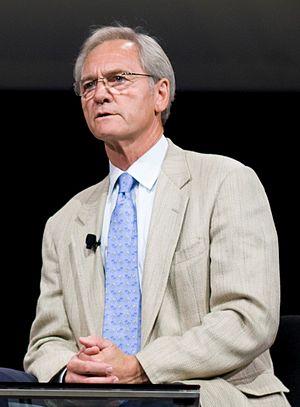
Donald Eugene Siegelman, dit Don Siegelman, né le 24 février 1946 à Mobile en Alabama, est un homme politique démocrate américain. Il est gouverneur de l'Alabama entre 1999 et 2003.